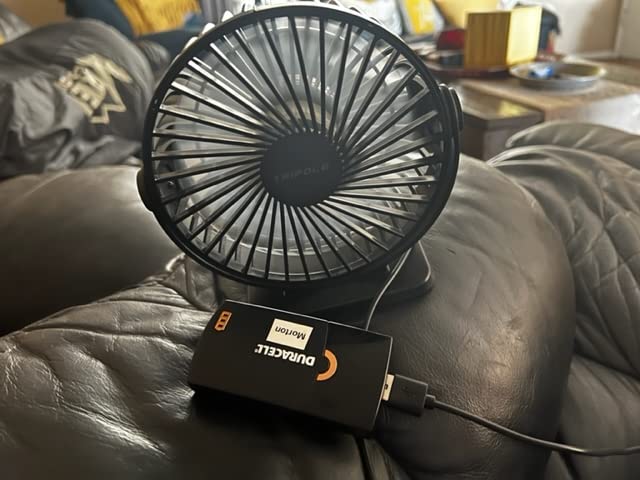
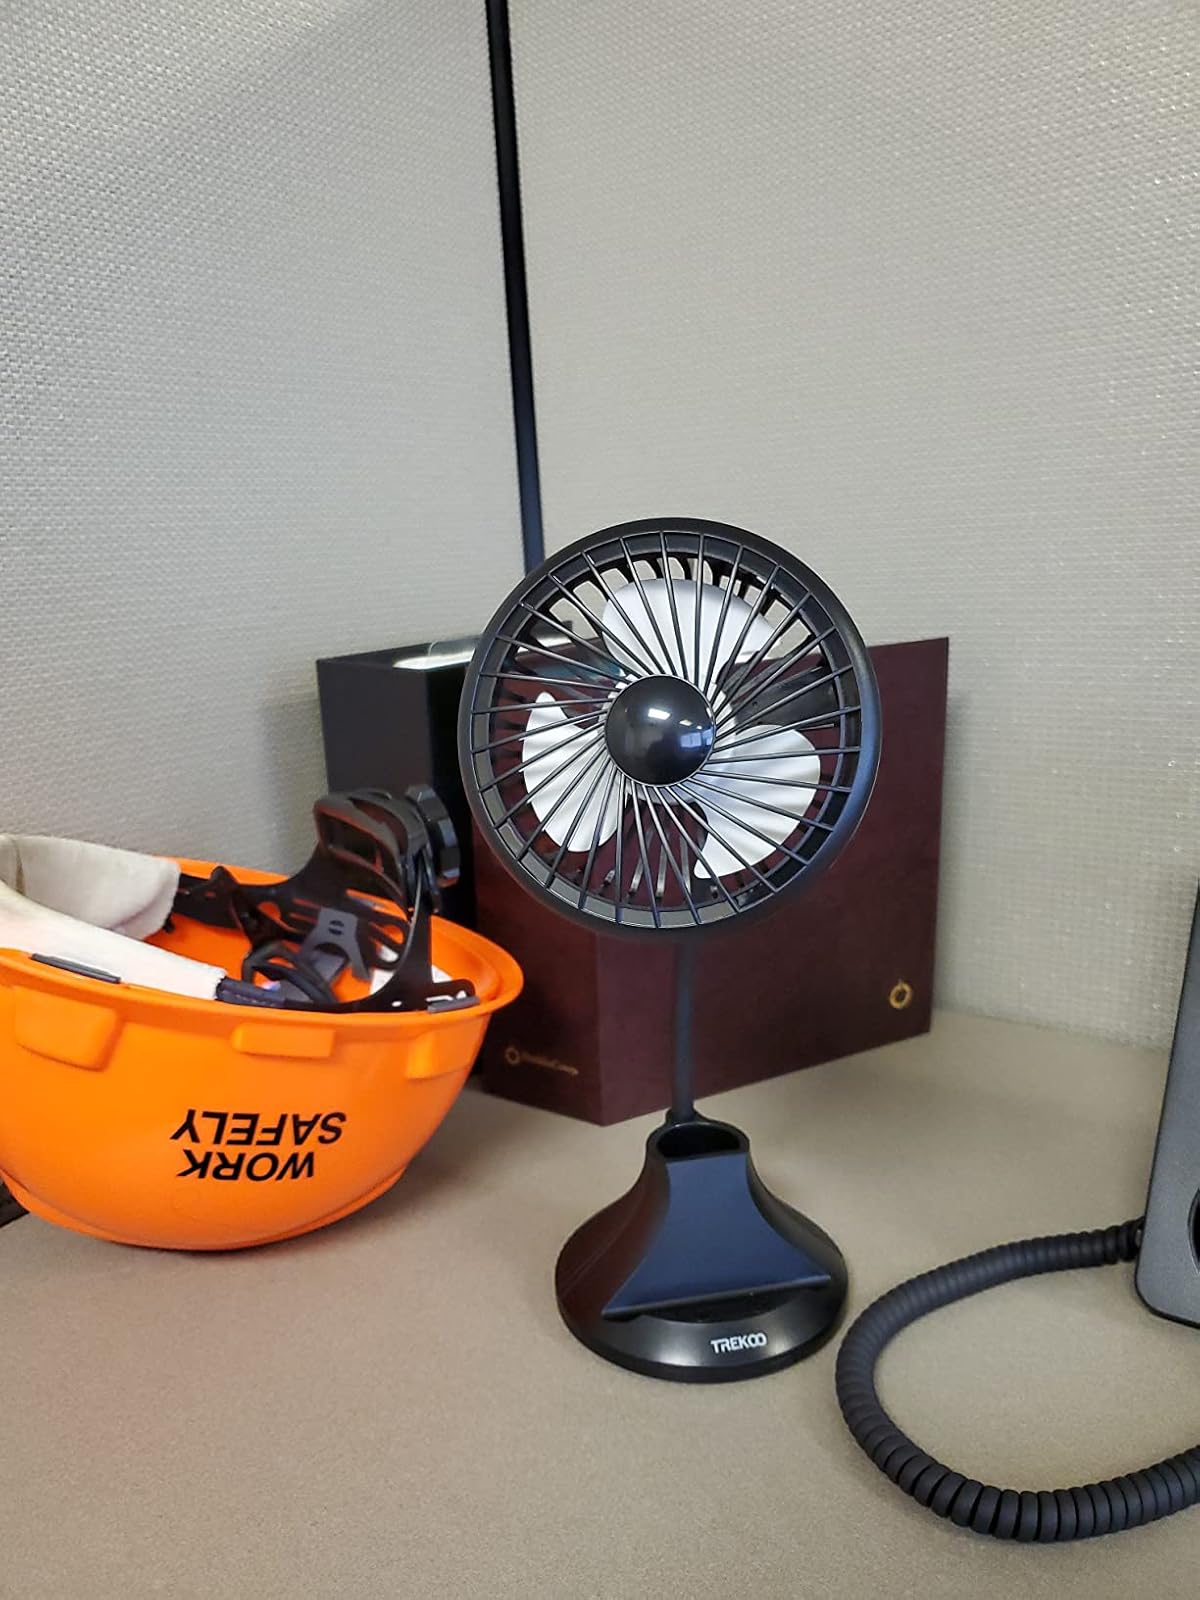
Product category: fan
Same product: no